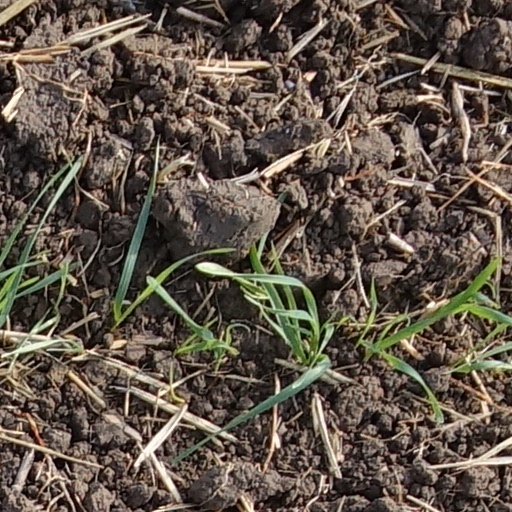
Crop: wheat